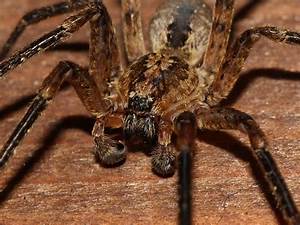
Label: spider